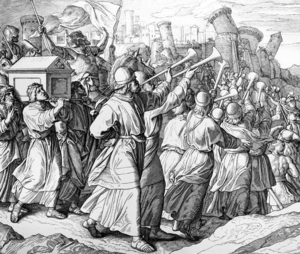
Jéricho est une ville de Palestine située sur la rive ouest du Jourdain. Son nom est dérivé de la racine sémitique /wrḥ/ « lune » et indique que la ville fut l'un des premiers centres de culte des divinités lunaires. Jéricho a été mentionnée pour la première fois dans le Livre des Nombres. Elle est considérée comme une des plus anciennes villes habitées dans le monde et les archéologues ont mis au jour les restes de plus de 20 établissements successifs, et dont le premier remonte à 9 000 ans av. J.-C. La cité a aujourd'hui une population d'environ 27 000 habitants.
La bataille de Jéricho est un événement lié à la conquête du pays de Canaan, relaté dans le livre de Josué, où le peuple d'Israël fait sonner ses trompettes sous l'enceinte de Jéricho dont l'accès leur était interdit. Ce son fit tomber les murs de la ville.